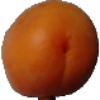
Label: apricot